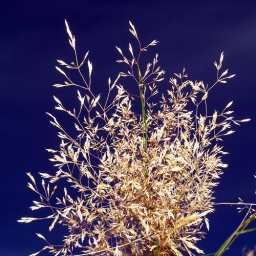
Once pink topped ,this grass has dried in the sun and looks like golden ears of corn.